Ghubbah (Socotra)

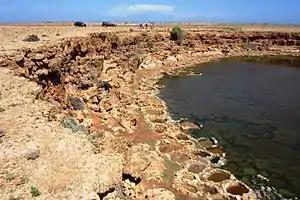
Sink hole with salt evaporation pans

Ghubbah (alt. Gubba or Ghoba) is a village on the main island of Socotra, Yemen (situated south-southeast of the Arabian Peninsula and Yemeni mainland, off of the northeastern Somali coast), in the Hidaybu District. Located on the northwestern coast, halfway between Hadibu and Qulensya, Ghubbah is situated on a barren, coralline plateau 5 m above sea level. The settlement has a cenote located directly between its Awdaf (Arabic: ) neighbourhood and the sea. It is of a deep blue colour and has an oval shape, measuring 50 m x 40 m, and a depth of 37 m. Fresh water feeds into it from the sea.